Second Battle of Morlancourt

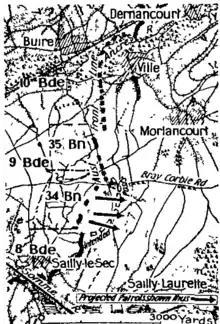
Map depicting Australian positions between the Somme and Ancre during the battle

On 29 April, while touring the front, it had become apparent to Rosenthal that his brigade's outpost positions on his right were isolated and vulnerable due to a series of sunken roads, vegetation and other terrain features that provide cover for a German surprise attack. Rosenthal decided it was necessary to push his line forward across the valley to the next slope. The 34th Battalion, holding the southern part of the 9th Brigade area, was detailed for the task. They would be supported by the 3rd Pioneers and fatigue parties from the 33rd Battalion, to dig trenches and lay out wire obstacles. The 35th Battalion, holding the northern part of the brigade front, would clear several German positions in front of its line to the protect the flank of the 34th Battalion. Direct fire support was provided by the 10th Machine Gun Company, while the 9th Light Trench Mortar Battery provided indirect fire support.